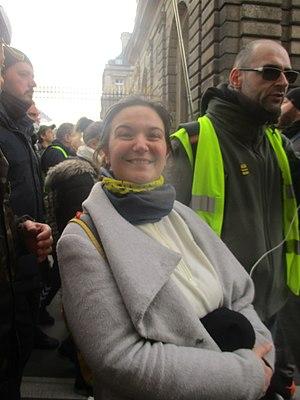
Laetitia Dewalle, une des porte-paroles des gilets jaunes du Val-d'Oise, à la manif des gilets jaunes du 9 février 2019 devant le Sénat.